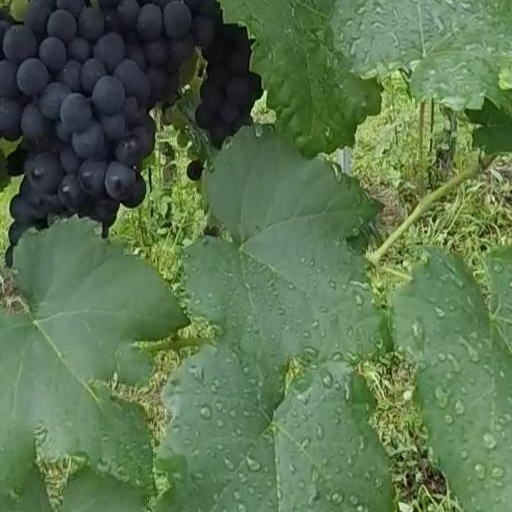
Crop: grape